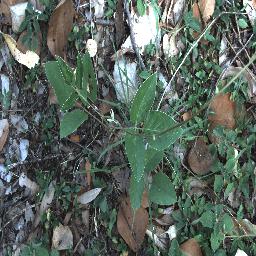
Label: negative